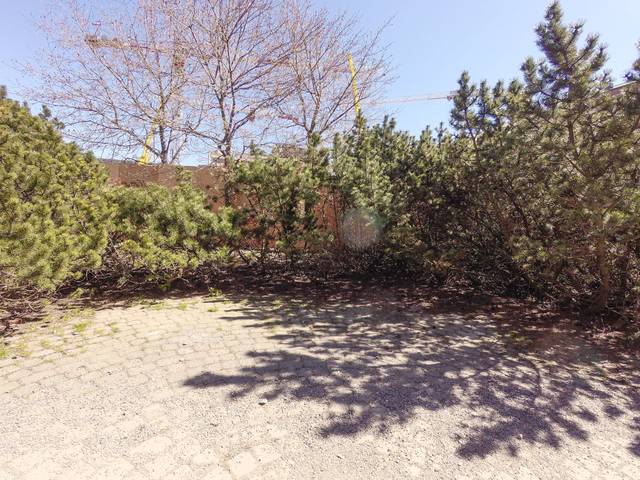
Region: Finland
Coordinates: 60.188, 24.977